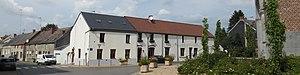
Vue panoramique de Colleret
Colleret est une commune française située dans le département du Nord, en région Hauts-de-France.